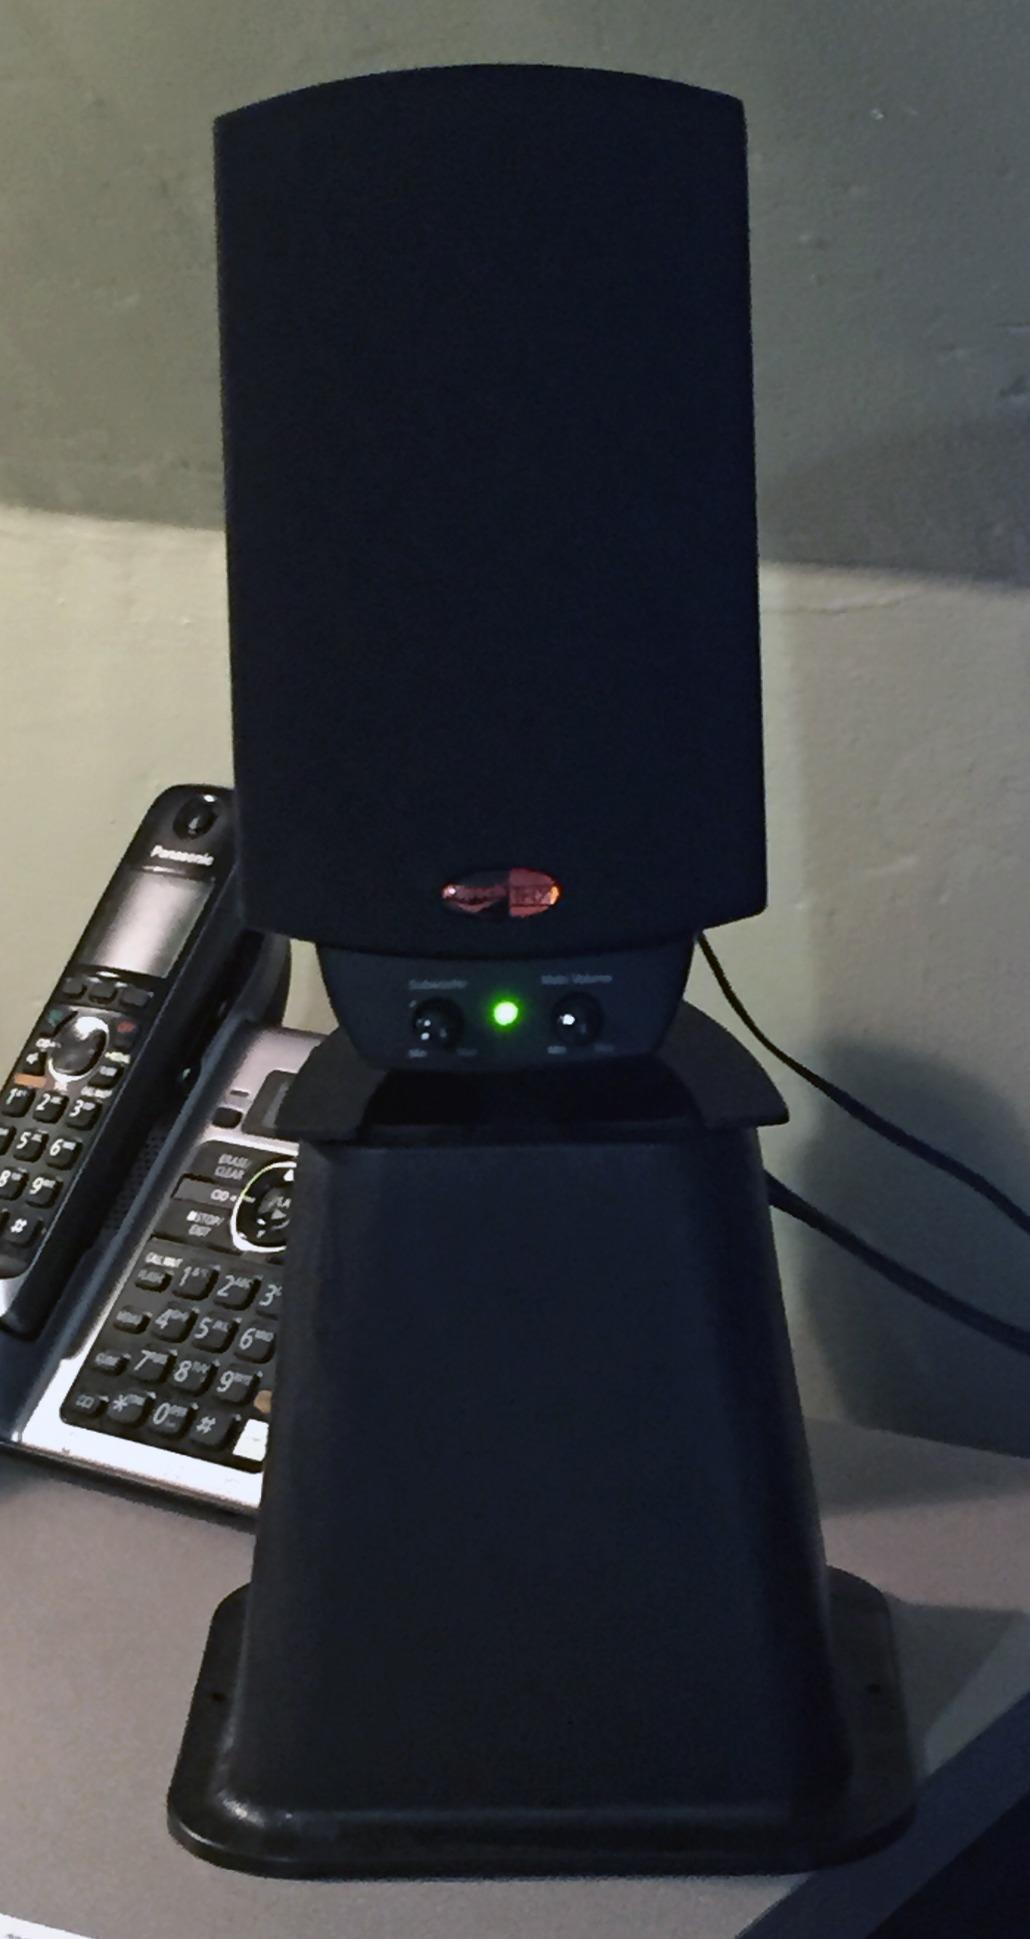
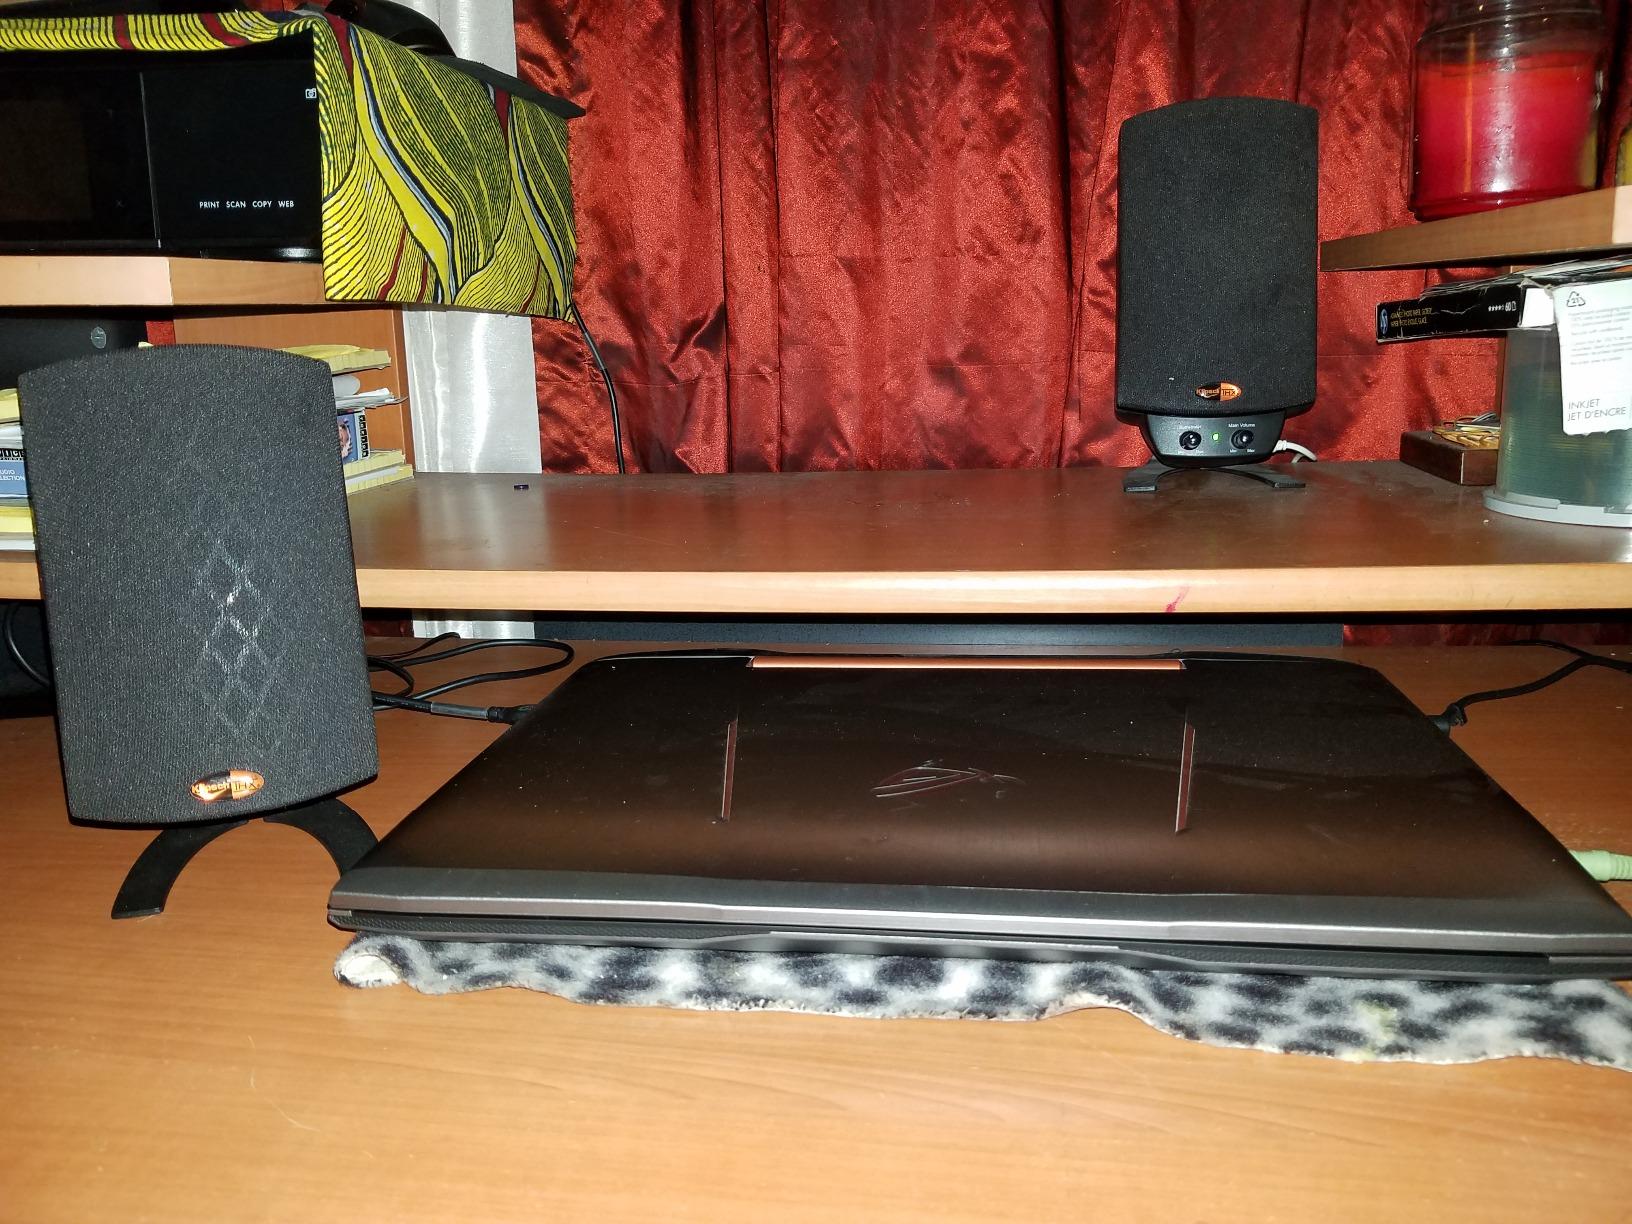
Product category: speaker
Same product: yes